Pennsylvania Railroad District

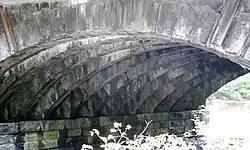
Skew arch bridge just east of the village of Spruce Creek

The Pennsylvania Railroad District, also known as Conrail: Little Juniata River Bridges and Tunnels or Bridges and Tunnels (Spruce Creek to Birmingham Section, Little Juniata River), is a national historic district that is located in Spruce Creek Township, Morris Township, and Warriors Mark Township in Huntingdon County, Pennsylvania and Tyrone Township in Blair County, Pennsylvania.